Dietzenbach

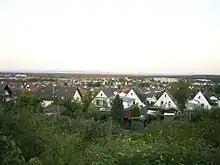
The town of Dietzenbach, seen from the Wingertsberg

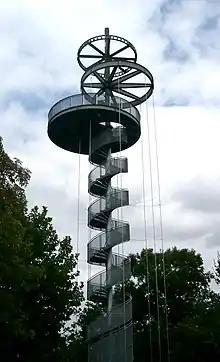
The lookout tower on the Wingertsberg

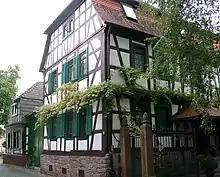
Timber-frame houses in the Old Town

Dietzenbach is the seat of Offenbach district in the "Regierungsbezirk" of Darmstadt in Hesse, Germany and lies roughly 12 km southeast of Frankfurt am Main on the waterstream Bieber. Before the Second World War, the current town was a farming village with not quite 4,000 inhabitants. However, after the war, there was a considerable upswing in the population due to refugees settling in the community. From the 1970s onwards, Dietzenbach's population rose rapidly, reaching some 33,000 by 2006. Just under a third of the inhabitants have roots in more than a hundred nations outside Germany. Agricultural buildings are nowadays seldom seen in Dietzenbach.